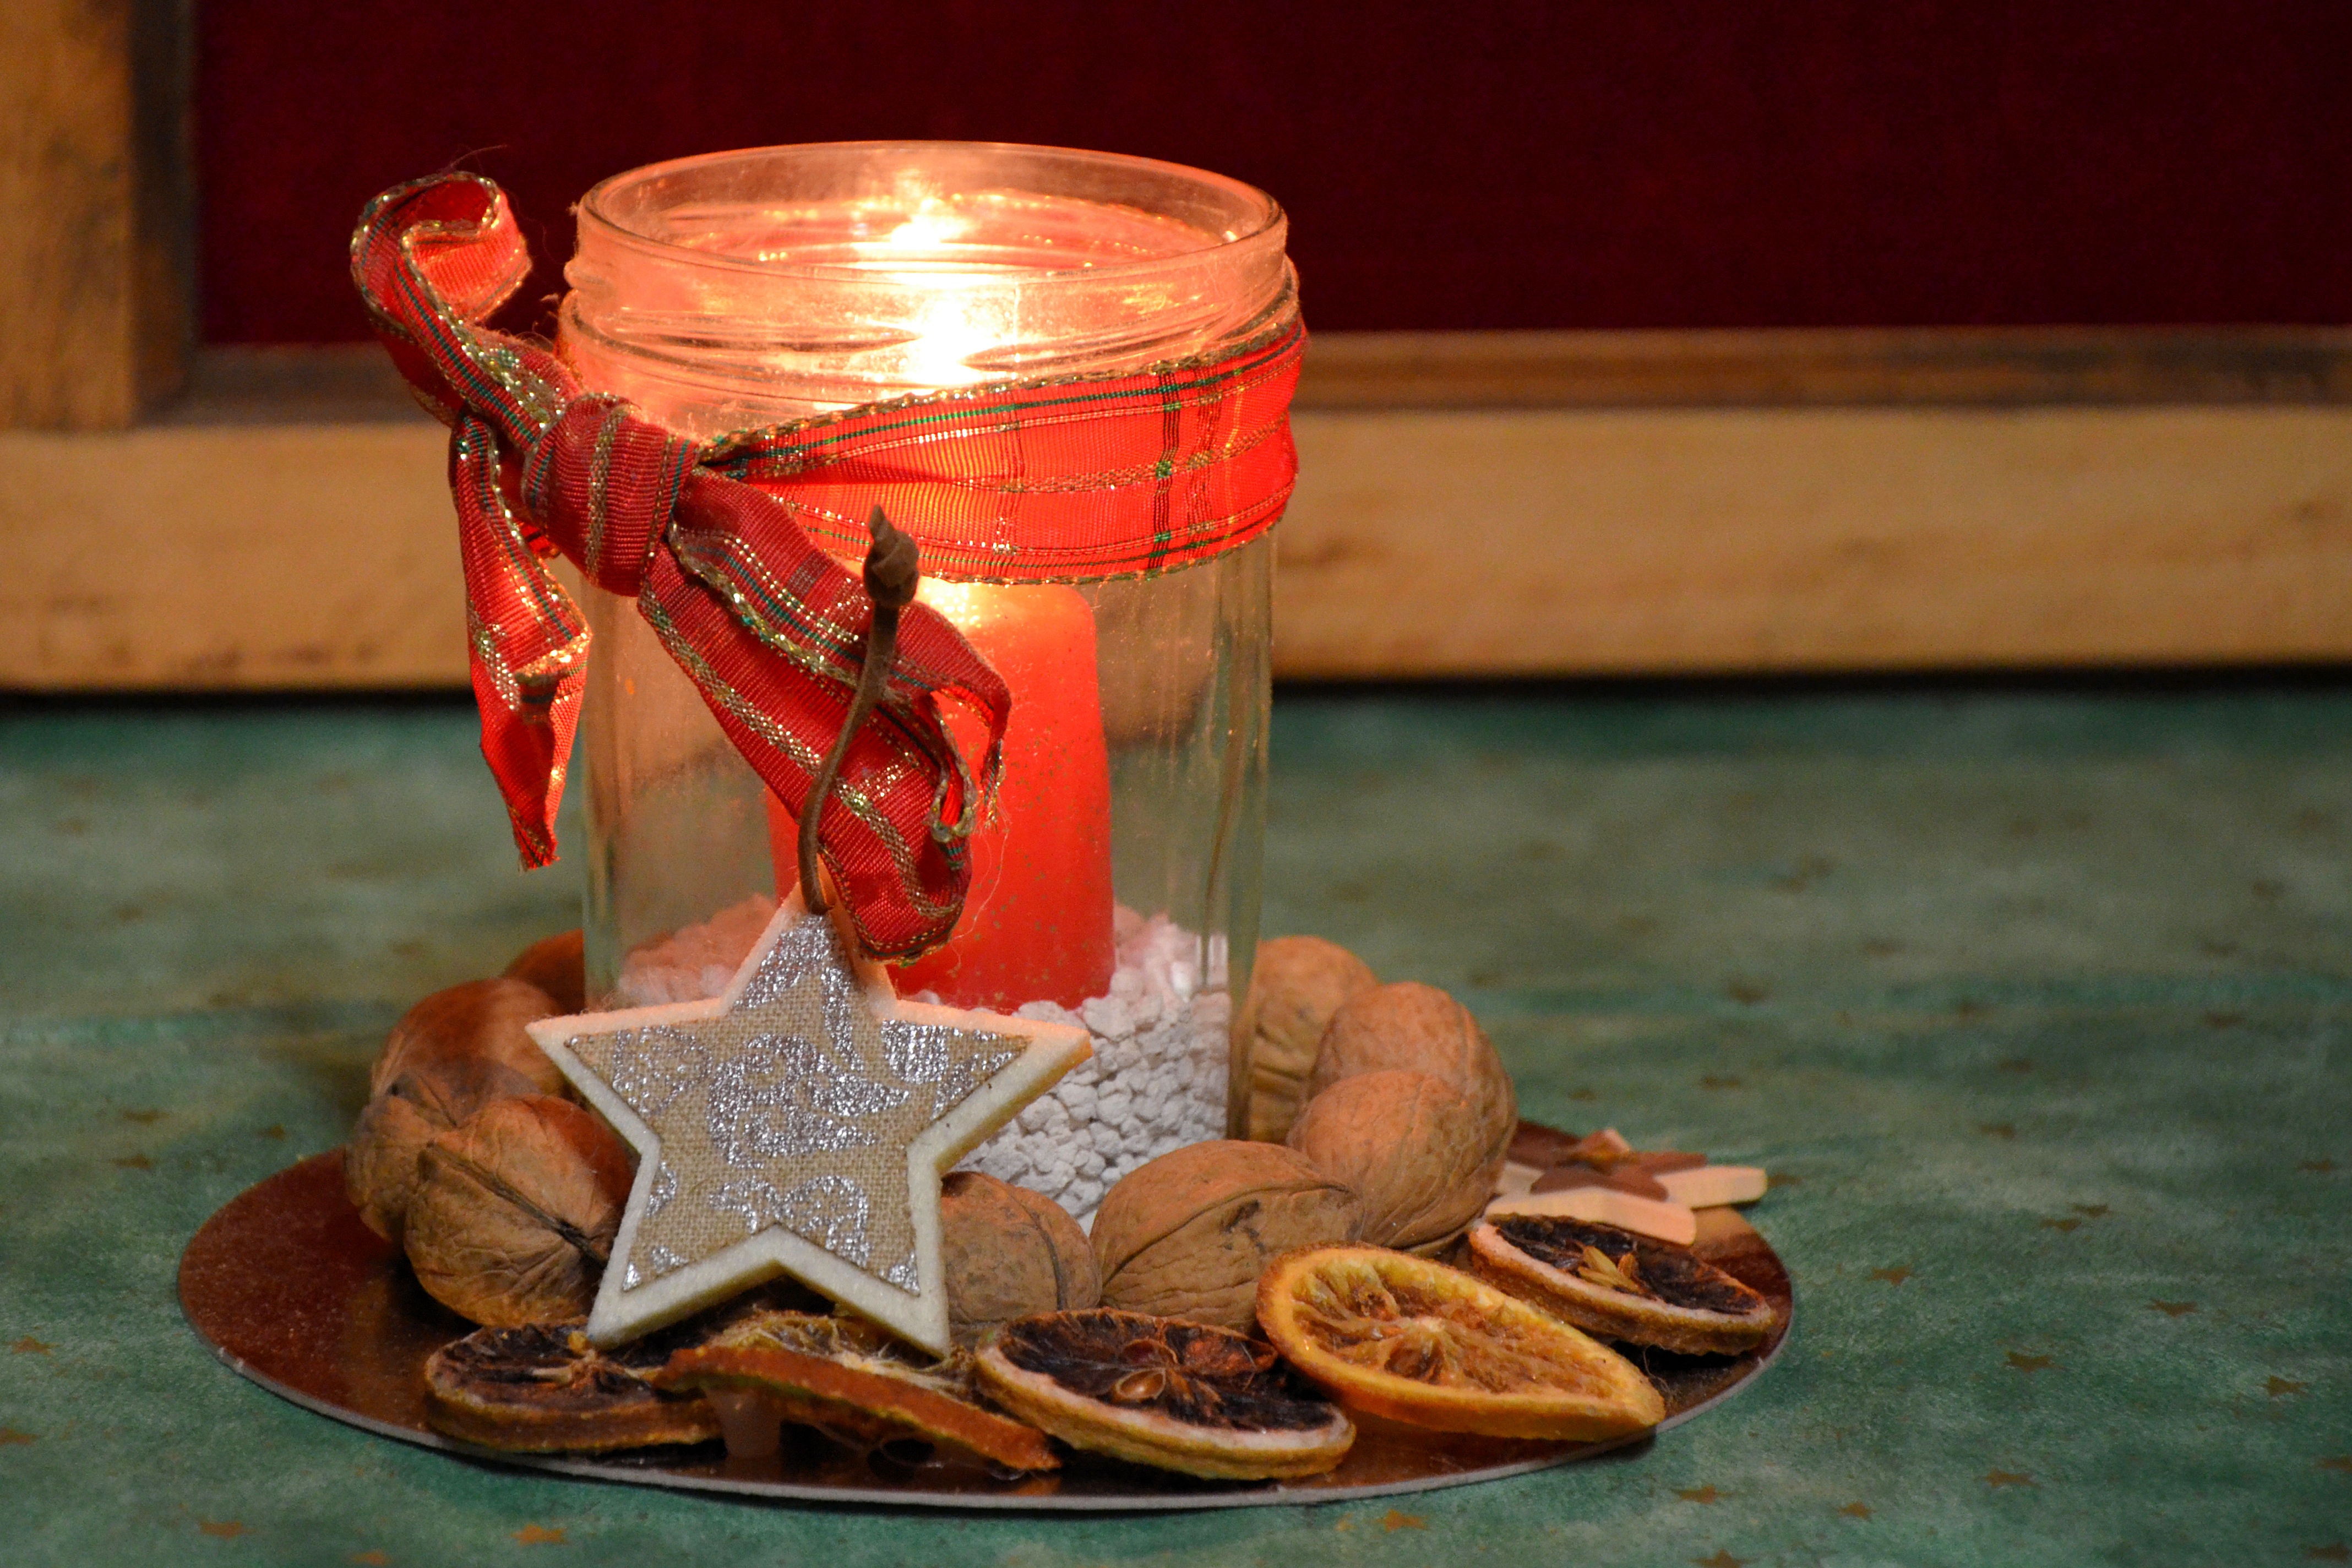
winter, wood, decoration, food, red, christmas, lighting, still life, painting, advent, christmas decoration, art, candles, carving, candlelight, christmas motif, shimmer, winter time, christmas spirit